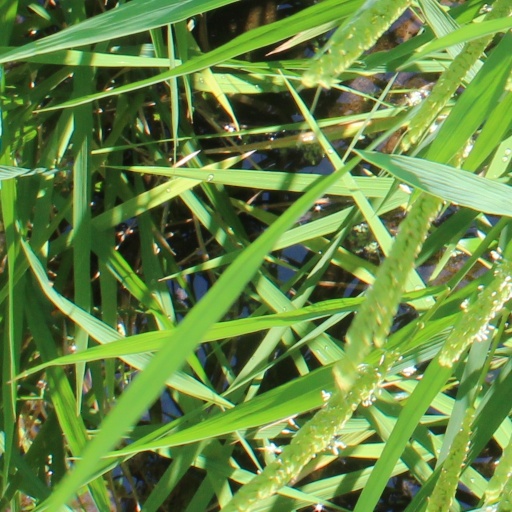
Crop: rice